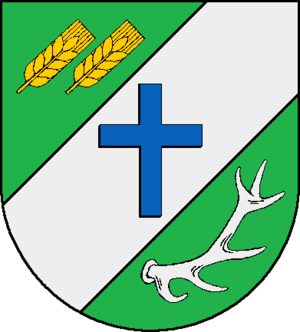
Mönkloh
Coat of arms of Mönkloh
Mönkloh er en by og en kommune i det nordlige Tyskland, beliggende i Amt Bad Bramstedt-Land i